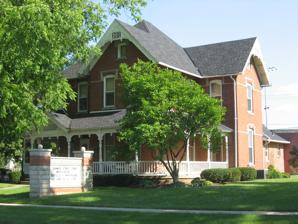
Building: John Edwards House
Country: United States of America
Year built: 1894
Historic house in Ohio, United States Not to be confused with John B. and Lydia Edwards House . United States historic place John Edwards House U.S. National Register of Historic Places Front and western side of the house Show map of Ohio Show map of the United States Location 305 W. Main St., Leipsic , Ohio Coordinates 41°6′5″N 83°59′27″W / 41.10139°N 83.99083°W / 41.10139; -83.99083 Area less than one acre Built 1894 Architectural style Late Victorian NRHP reference No. 78002177 Added to NRHP November 27, 1978 The John Edwards House is a historic building in the village of Leipsic in Putnam County , Ohio , United States .  Located at 305 W. Main Street, the house is a fine example of Victorian architecture . In 1861, Thomas and Isabella Edwards began farming a short distance east of Leipsic.  As their four sons grew to manhood, they entered local industry in 1886, and their Buckeye Stave Company soon became one of the most prosperous corporations in the rural Black Swamp of northwestern Ohio.  By the mid-1890s, the company was one of the largest landowners in Defiance , Henry , and Putnam counties, and the wealth it produced enabled one of the Edwards brothers to build a mansion on Leipsic's west side. John Edwards paid approximately $21,000 to construct his Leipsic house in 1894. Built with brick walls and a slate roof, this Late Victorian mansion was ornamented with elements such as elaborate stencilling , molds of the heads of lions, and embossed gold. In 1978, the Edwards House was listed on the National Register of Historic Places because of its well-preserved historic architecture.  It is one of two Leipsic places on the Register, along with the former Leipsic Village Hall . One year prior to listing on the Register, the house was purchased by Harriett Gamper, an Edwards descendant, and donated to the village of Leipsic for conversion into a library .  Today, the house is the location of the Leipsic Edwards Gamper Memorial Library; it is a part of the Putnam County District Library system. References